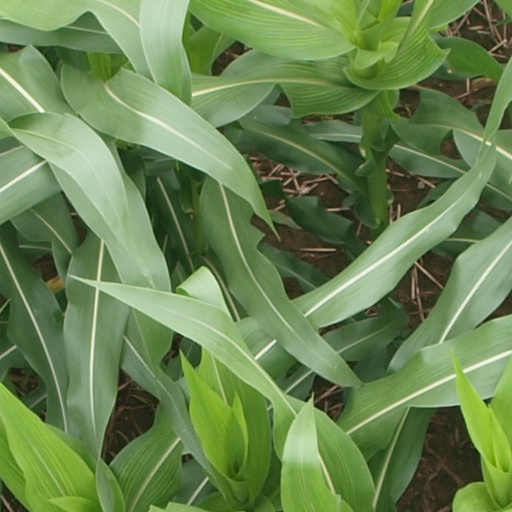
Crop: maize; corn